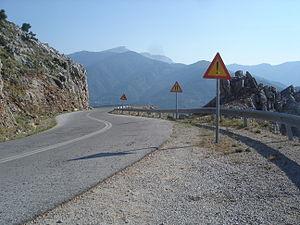
Route sinueuse en montagne de l'arrière pays de la ville de Sténi sur l'ile d'Eubée (Greece).
L’Eubée est la deuxième des îles grecques après la Crète par la superficie : elle est longue de 180 km pour 4 167 km² et compte 218 032 habitants. Située en mer Égée en face de l’Attique et de la Béotie, elle en est séparée par le détroit de l’Euripe. Avec l’île de Skyros, ainsi qu'une partie continentale, l'île forme le district régional d'Eubée de la périphérie de Grèce-Centrale.